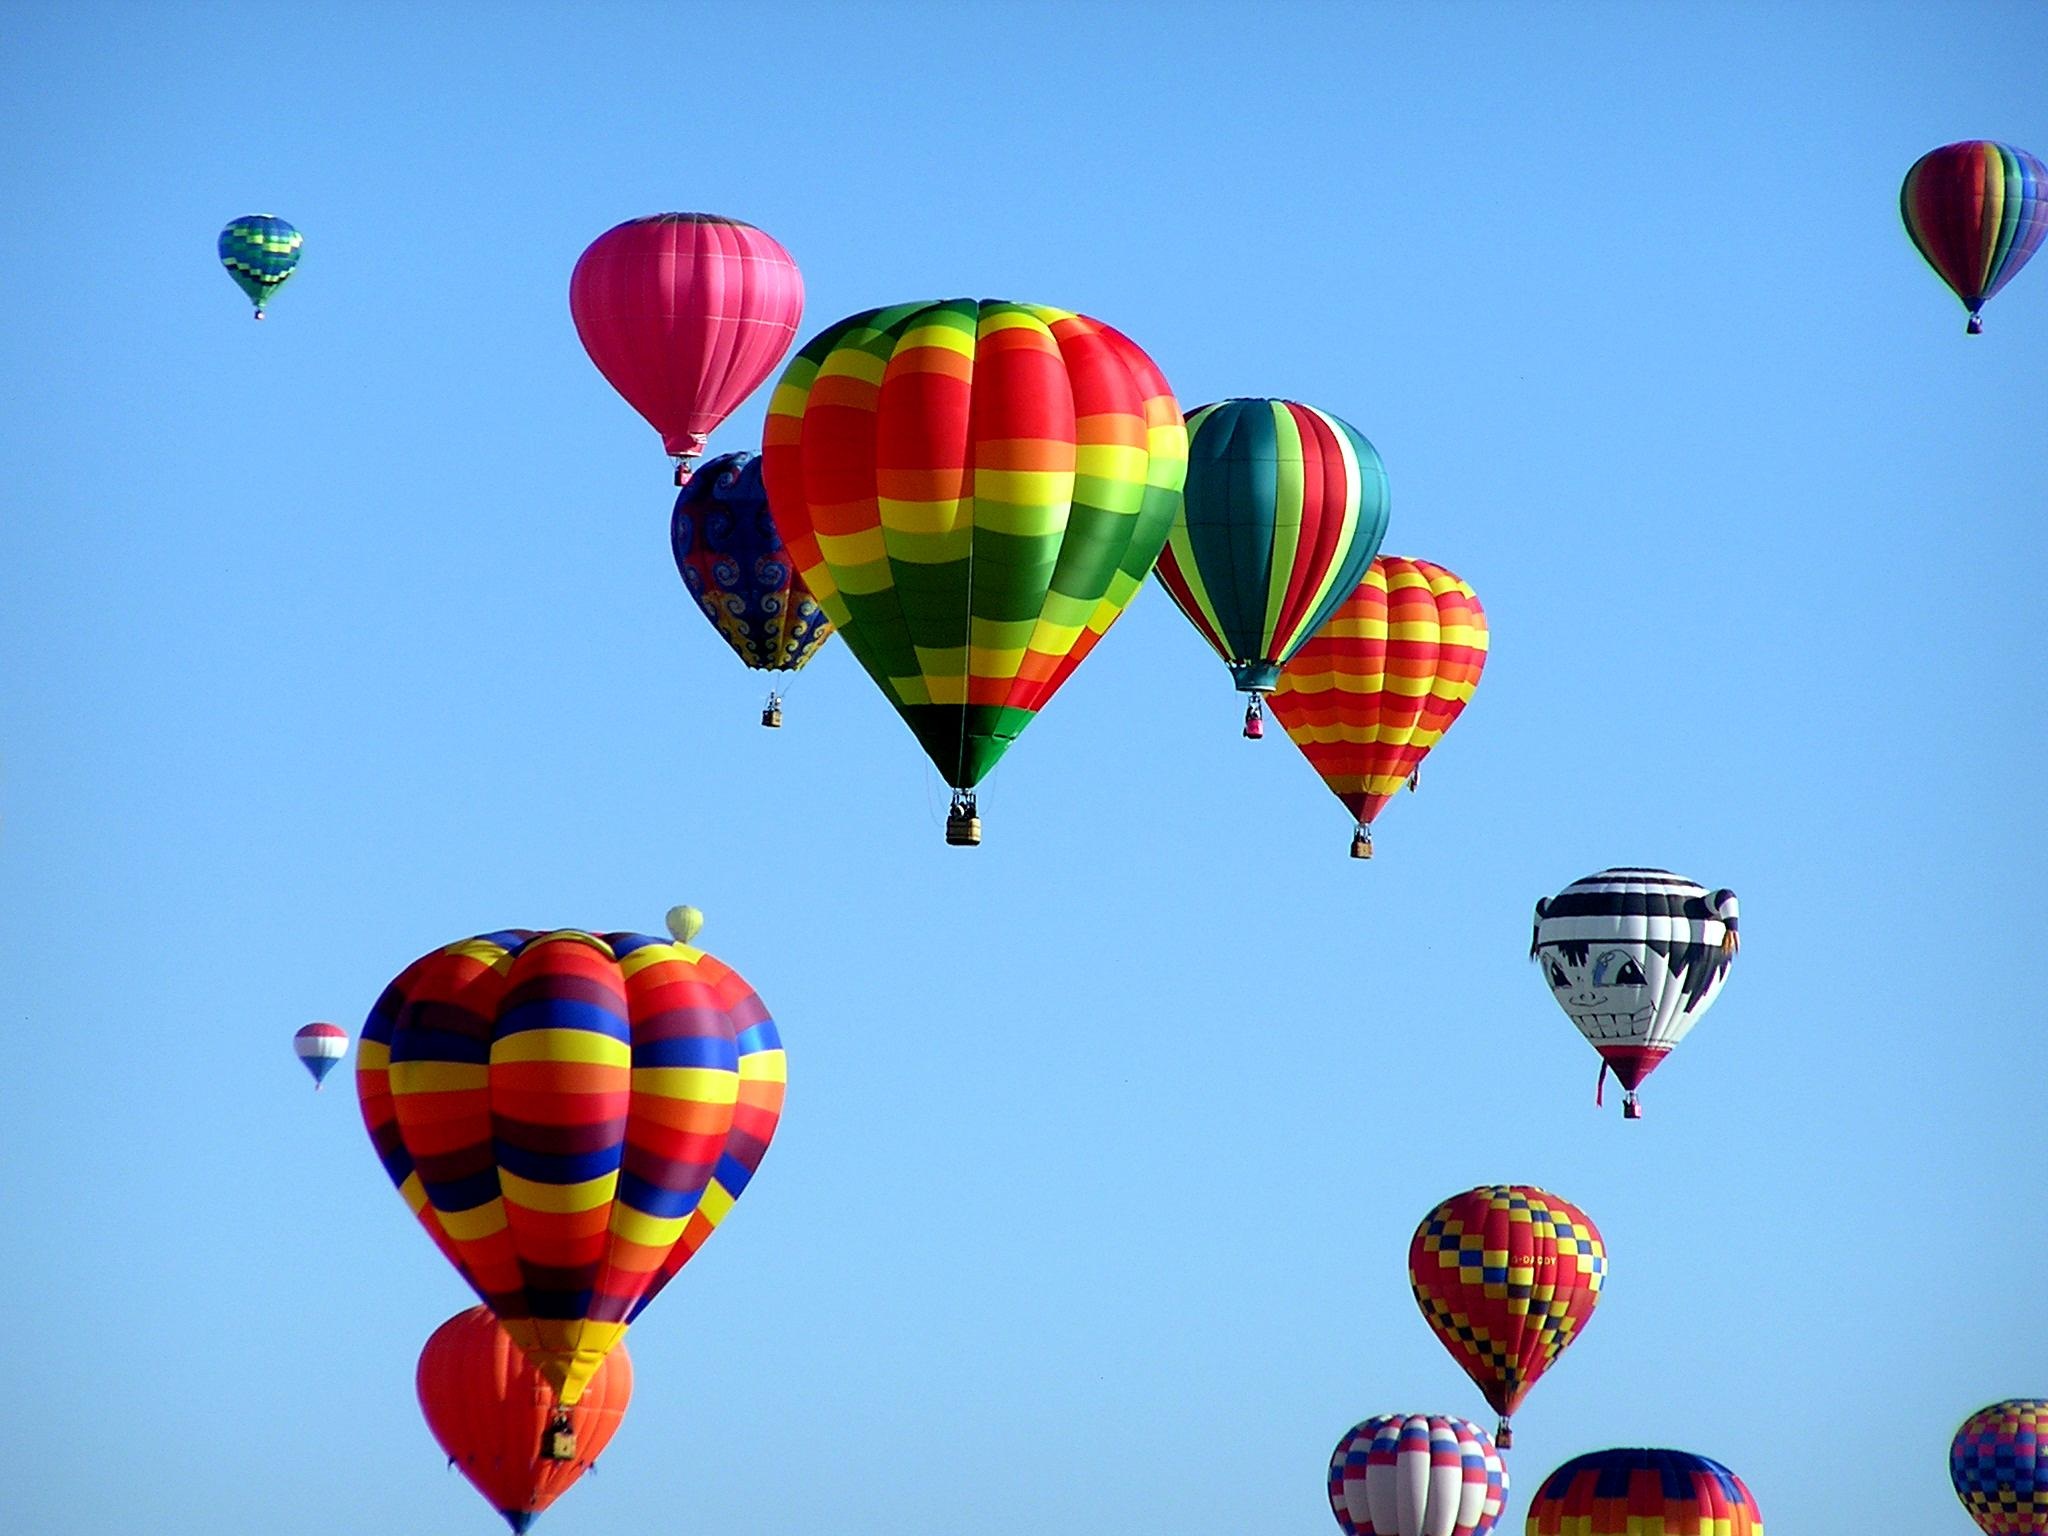
balloon, hot air balloon, aircraft, vehicle, toy, event, hot air ballooning, hot air balloons, atmosphere of earth